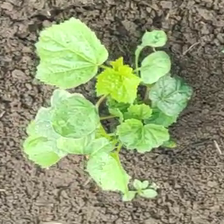
Weed species: Little_Mallow(Malva parviflora)